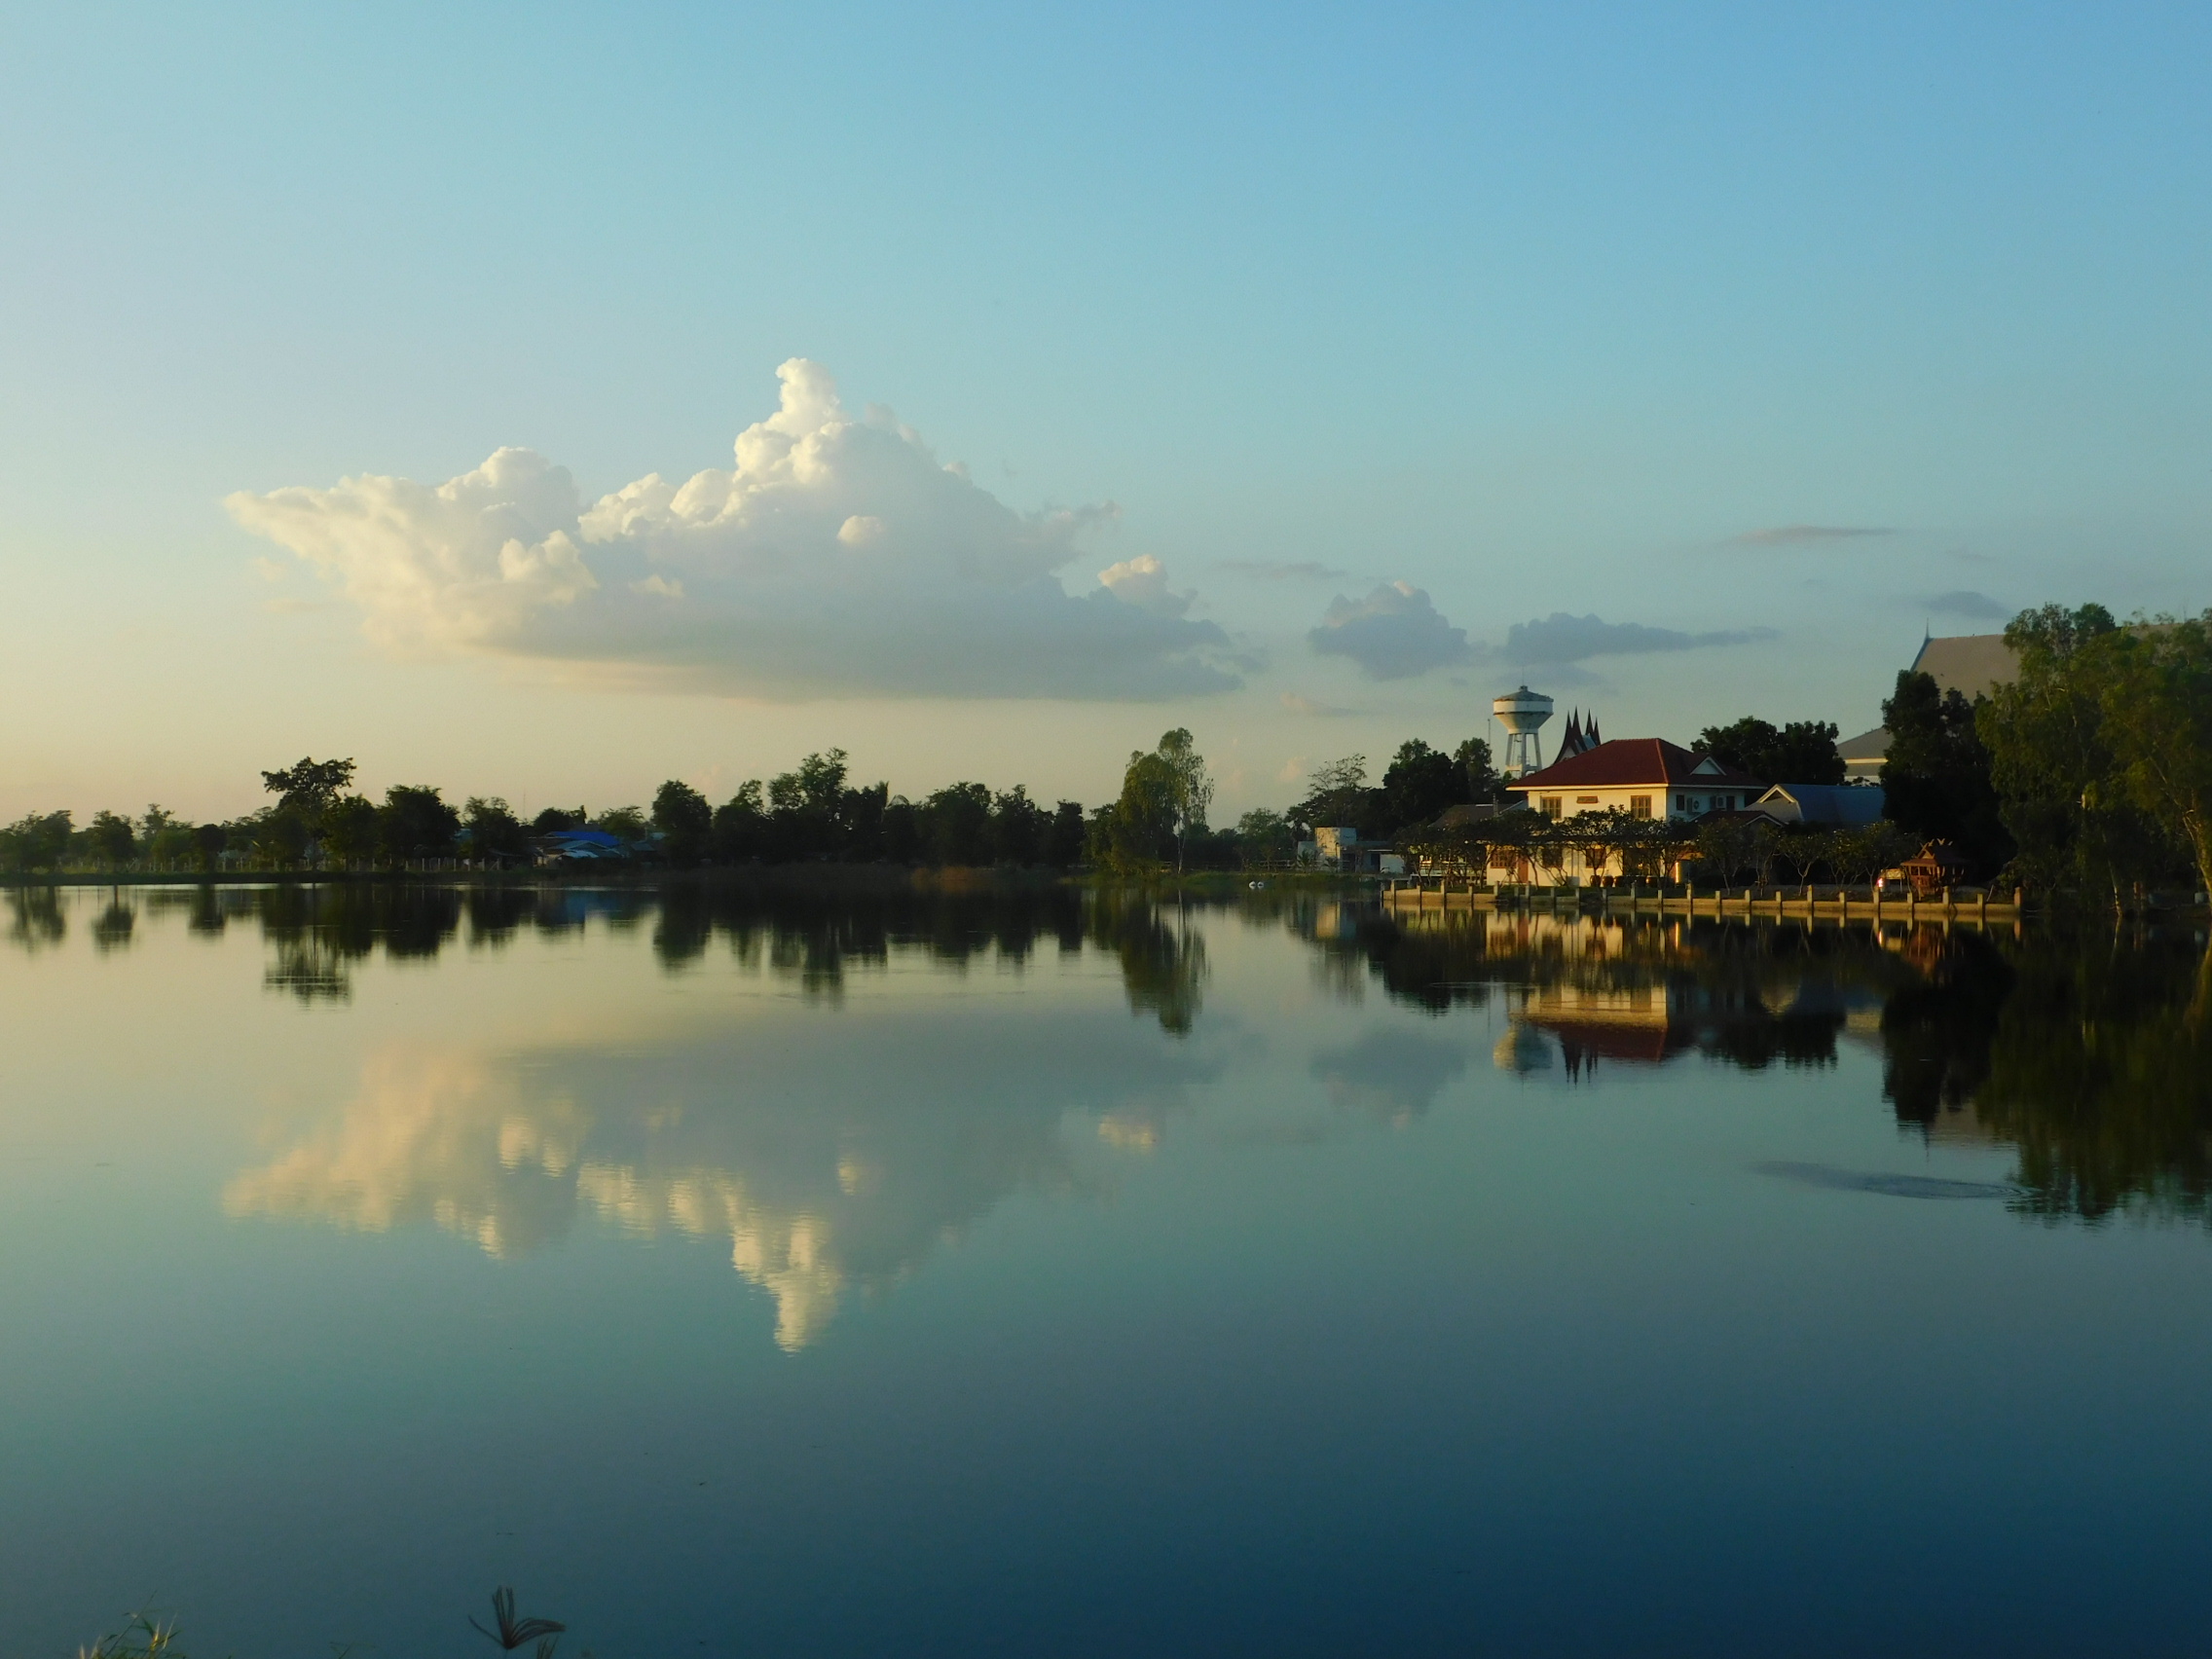
lake, water, sky, reflection, nature, water resources, cloud, atmospheric phenomenon, morning, river, reservoir, evening, waterway, calm, bank, tree, atmosphere, sunrise, dawn, horizon, landscape, dusk, hill station, sunlight, watercourse, sea, mountain, loch, sunset, city, pond, reflecting pool, meteorological phenomenon, cumulus, lake district, channel